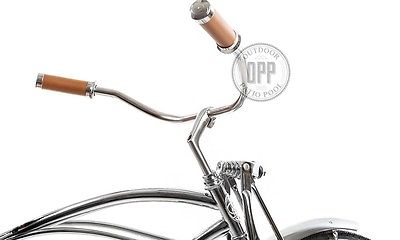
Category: bicycle